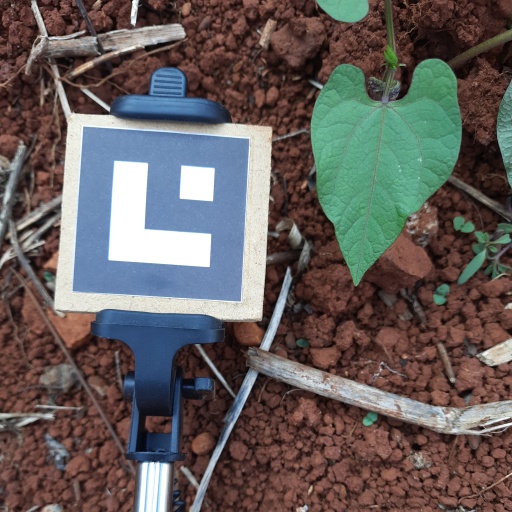
Observations: flat surface, no eating holes, under shade